Blackborough House

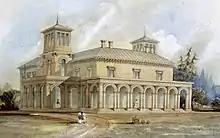
Watercolour of Blackborough House

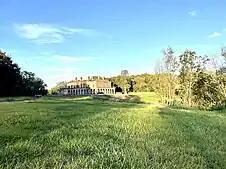

The Devonshire historian William Pole (d.1635) gives the arms of "Bolegh of Blackburgh Bolley" as: "Argent, on a chevron sable three bezants between three torteaux". This is the family of "Bolley (or Bolhay)" mentioned by Chalk (1910). The house was used as the rectory until 1894 and for some of that time was also a school for local children. In the middle of the nineteenth century a group of mostly Irish students studied with the Rev. William Cookesley Thompson at the house. Around the start of the twentieth century it was rented by an old woman and her daughter. From 1930 to 1939 it was a home for vagrants run by the council and the Church of England. It was a Quaker training centre for conscientious objectors doing relief work during World War II. From 1943 to 1946 or 1947, while still owned by the Quakers, it was used a YHA Youth Hostel known as Spiceland (named after the location of a Friends Meeting House, several miles away in the parish of Uffculme). It became a vehicle breakers' yard in 1951.